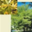
Label: willow_tree